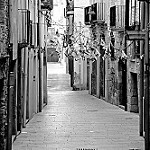
Label: B & W